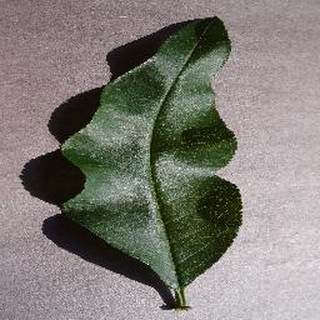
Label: healthy_peach